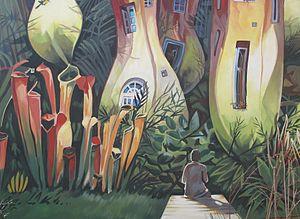
Peinture murale, créée par la coopérative d'artistes CitéCréation à Berlin-Neukölln, Jupiterstraße № 15 (à proximité Sonnenallee), inauguré le 1 novembre 2010.
CitéCréation est une coopérative créée en 1983 à Oullins, par des peintres muralistes de l'ex-atelier Populart. L'association est devenue une SCOP en 1986. Elle réalise des fresques, murs peints ou trompe-l'œil, initialement dans l'agglomération lyonnaise, puis dans d'autres villes françaises et d'autres pays du monde.